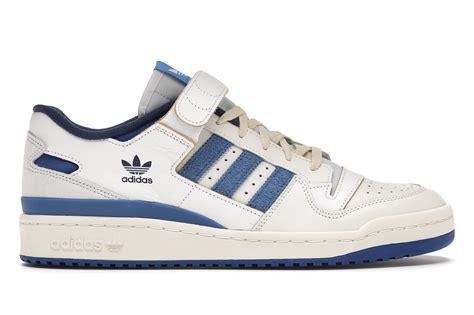
Brand: Adidas
Model: Forum 84